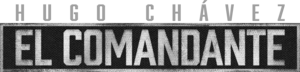
El Comandante est une telenovela américaine produite par Sony Pictures Television. Elle est diffusée sur RCN Televisión en Colombie, sur TNT en Amérique latine et sur Telemundo aux États-Unis. Elle est basée sur la vie de l'ancien président vénézuélien Hugo Chávez, mort en 2013. Un total de 60 épisodes ont été confirmés à ce jour. La star principale est Andrés Parra.